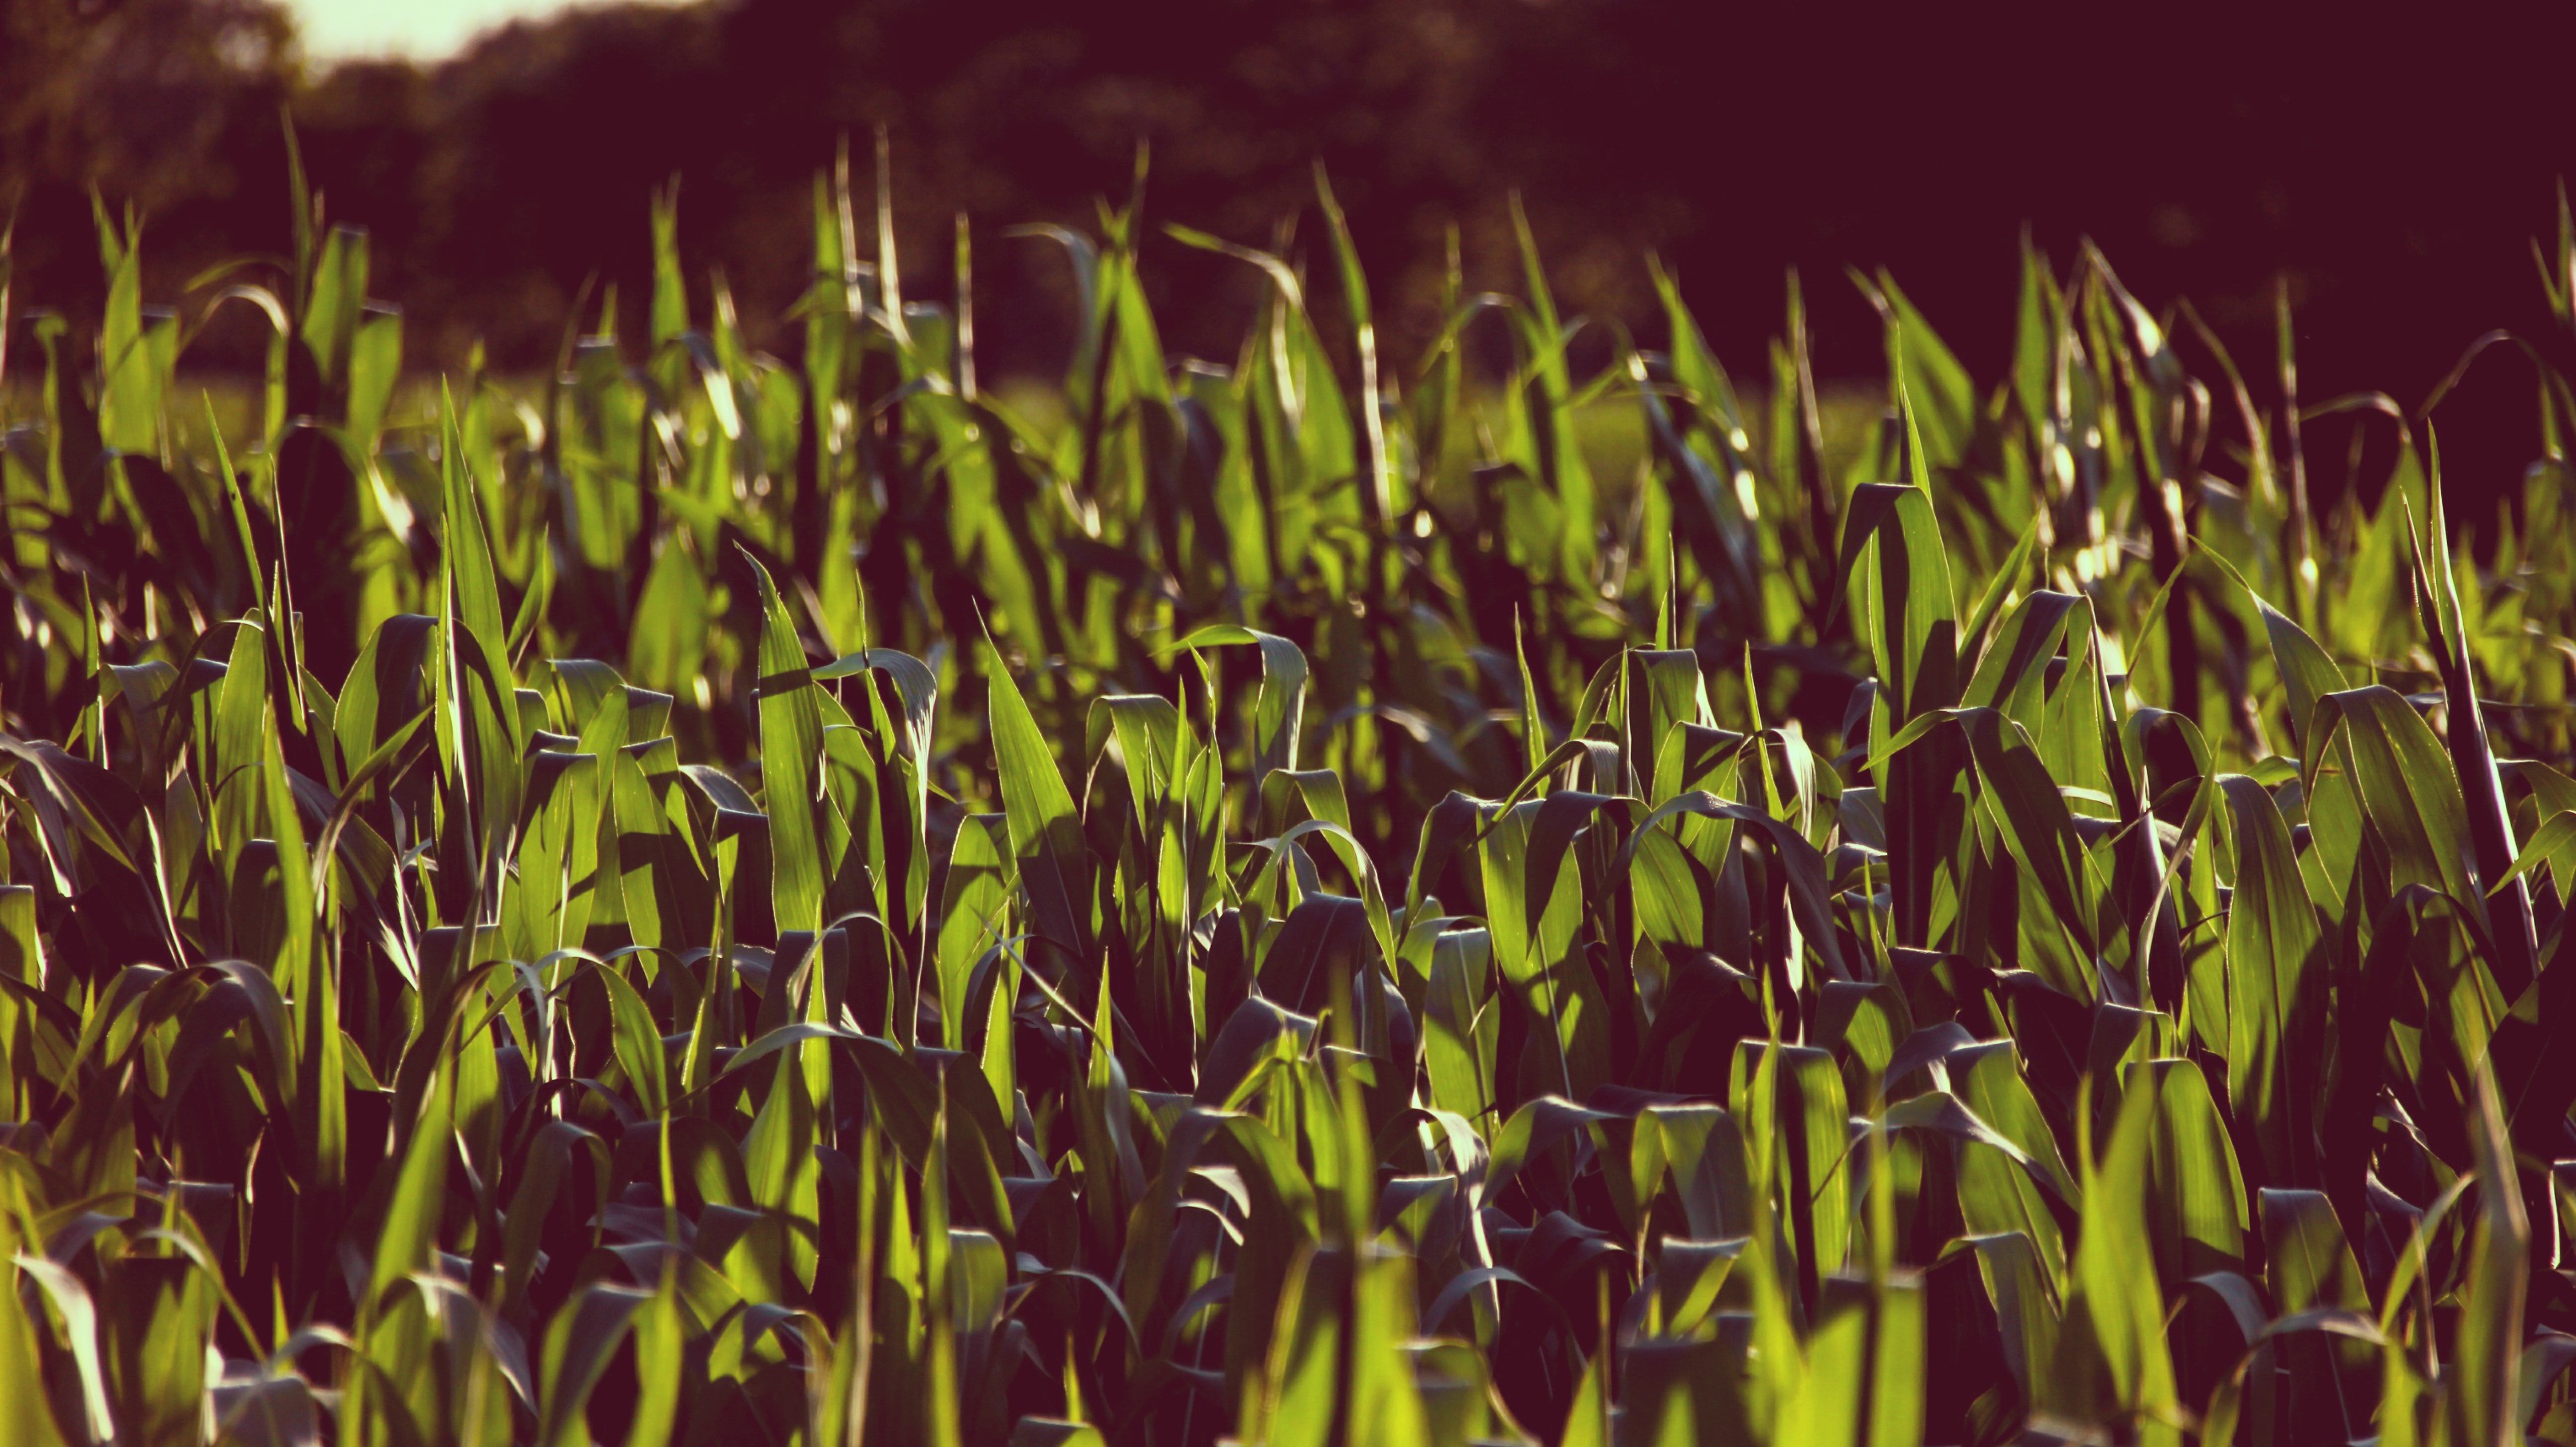
summer, grass, vegetation, plant, grass family, crop, leaf, field, plant stem, phragmites, flower, paddy field, flowering plant